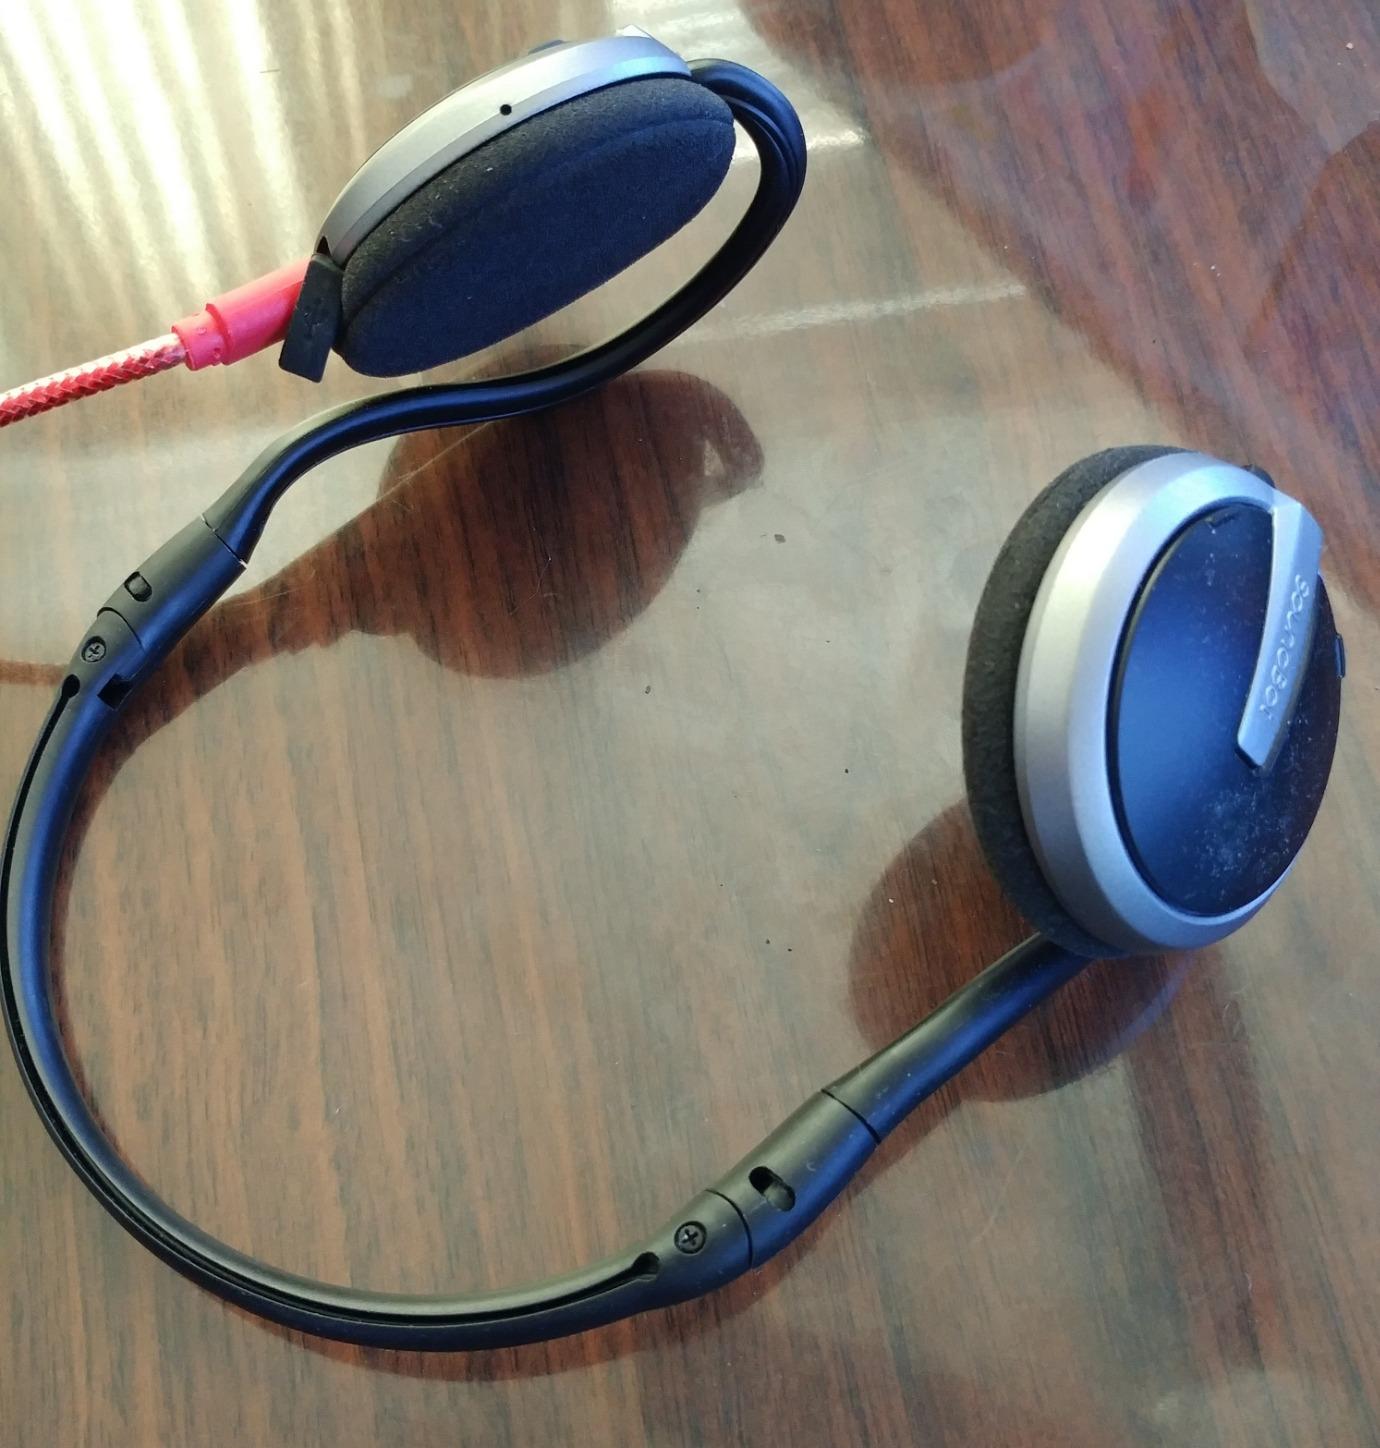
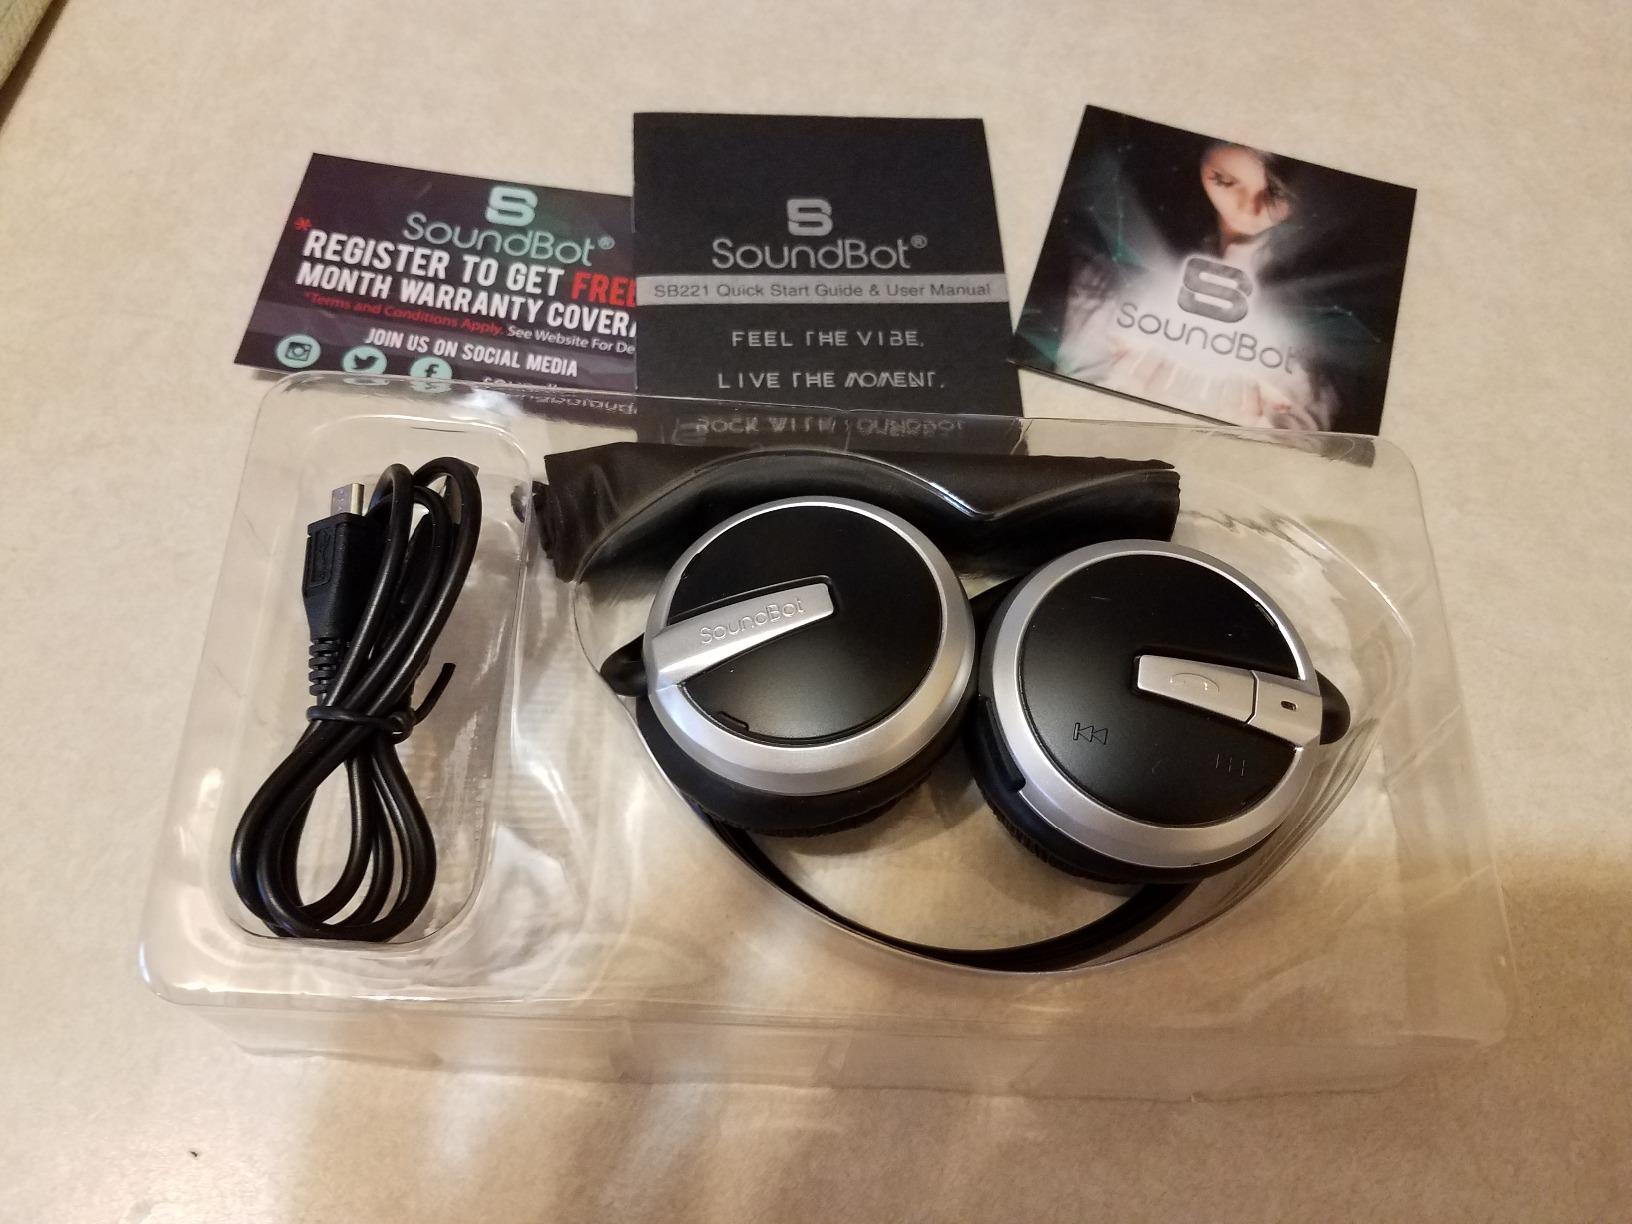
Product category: headphones
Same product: yes